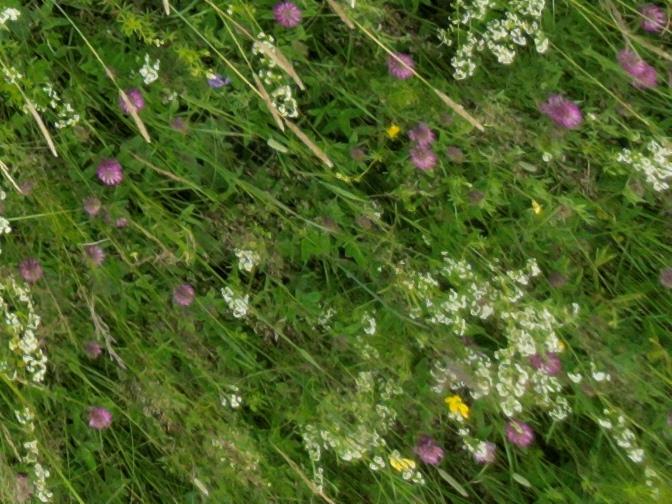
Flowers visible: yarrow flowers, yarrow flowers, yarrow flowers